Illecillewaet Glacier

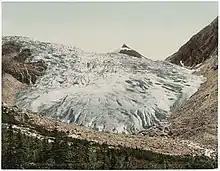
Image of the glacier in the early 1900s

Although sparse compared with studies of European glaciers, studies of the Illecillewaet are detailed by North American standards. The first scientific study of the glacier was performed by the Vaux family from 1887 to 1912. George, William, and Mary Vaux with others, including A.O. Wheeler and C.E. Webb measured the glacial retreat mostly with annual photos from fixed points.